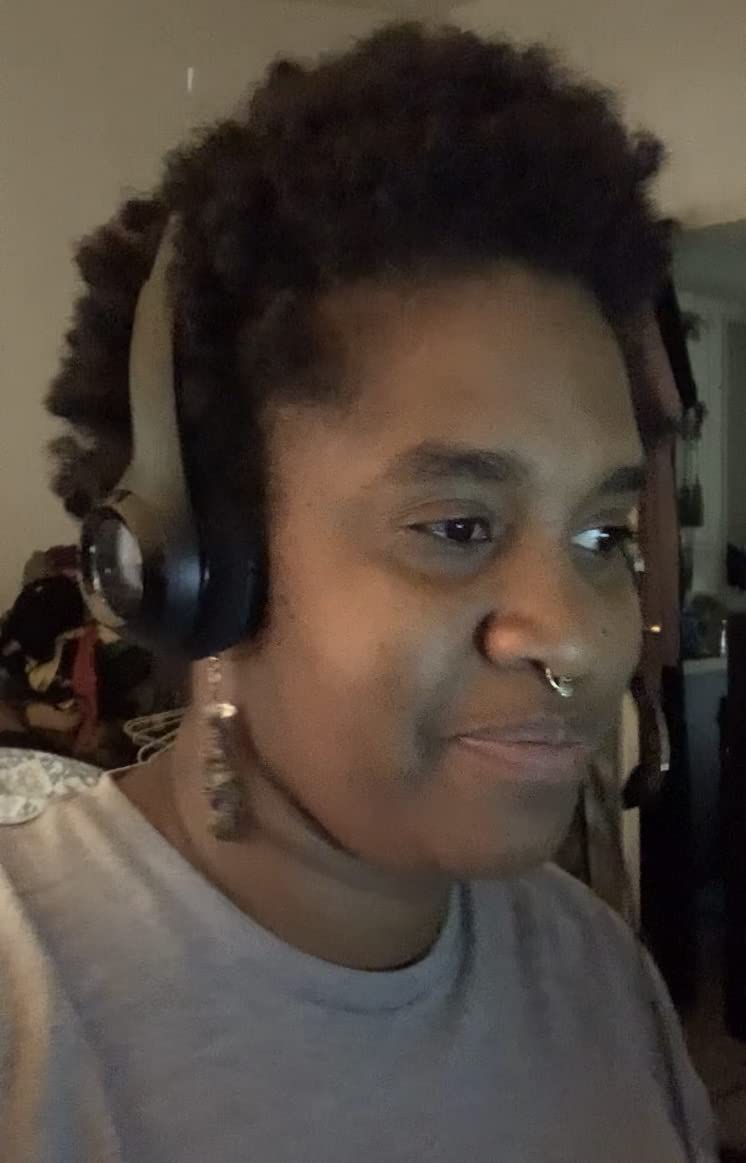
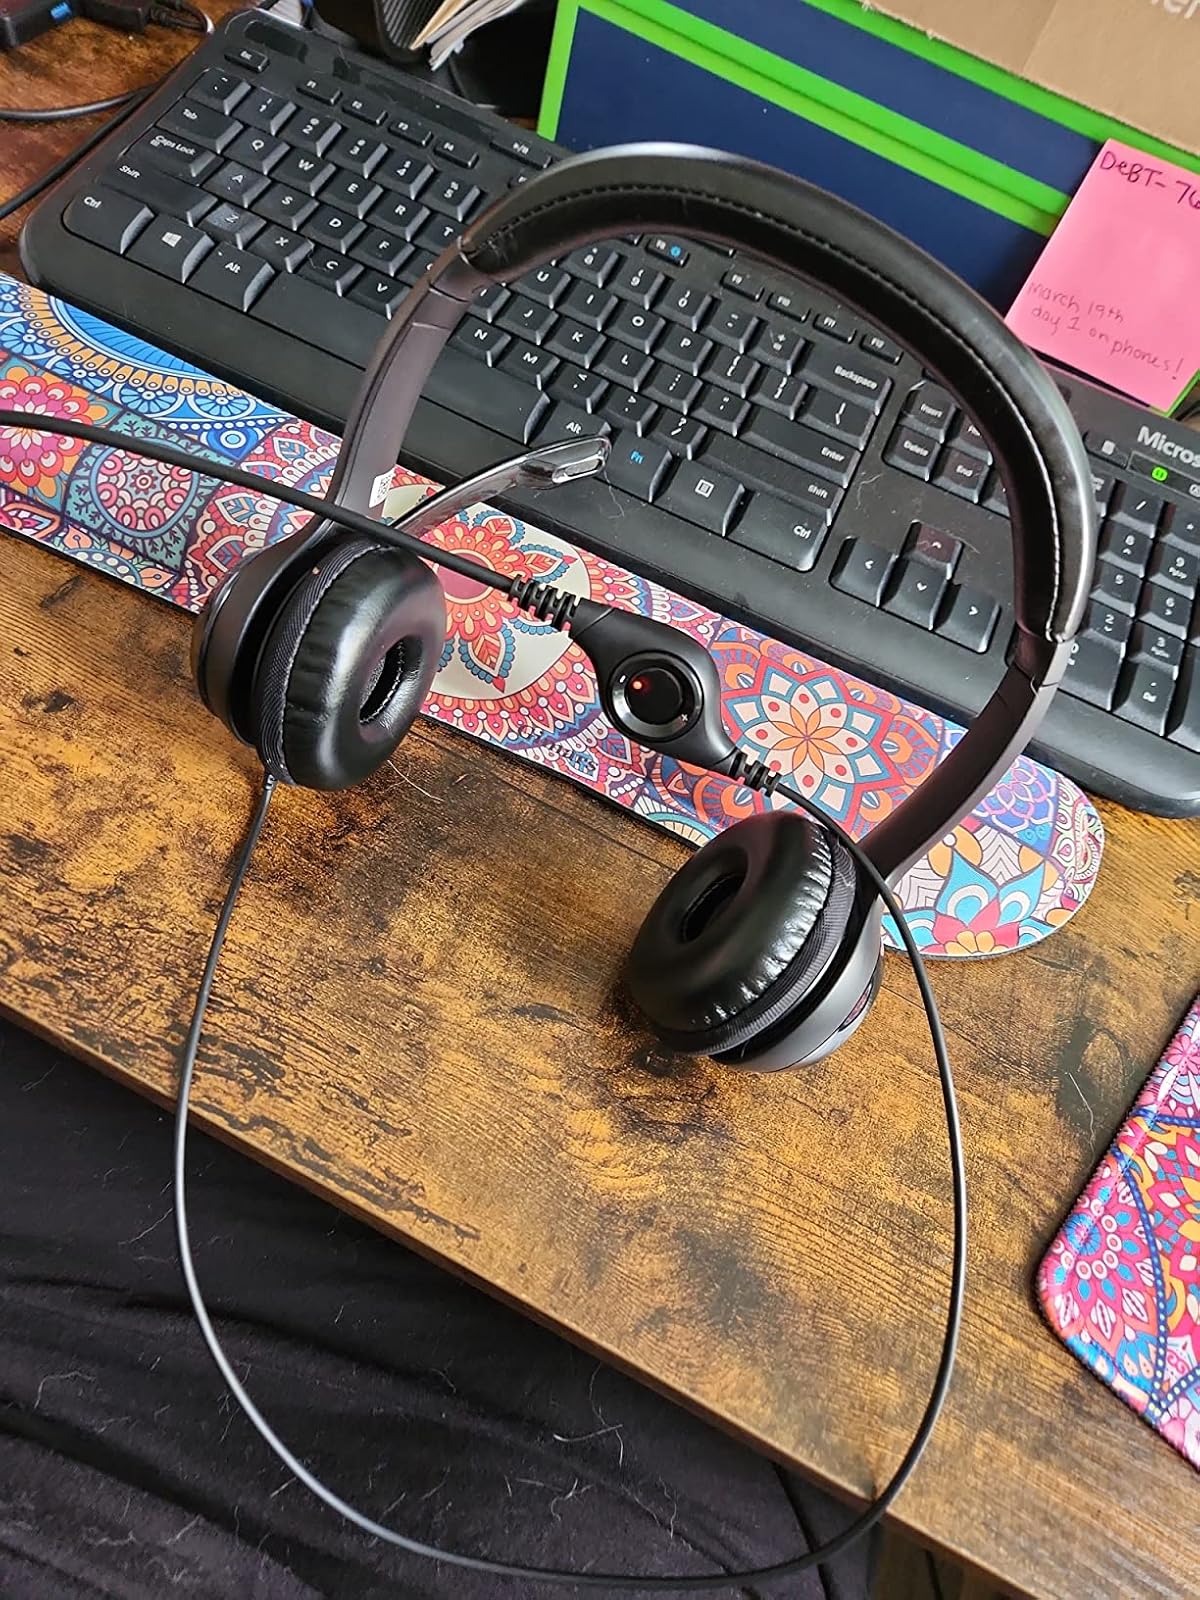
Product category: headphones
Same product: yes